Joseph De Grasse

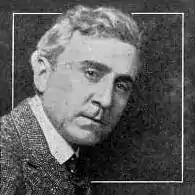
Joseph De Grasse in 1916

Joseph Louis De Grasse (May 4, 1873 – May 25, 1940) was a Canadian film director. Born in Bathurst, New Brunswick, he was the elder brother of actor Sam De Grasse.